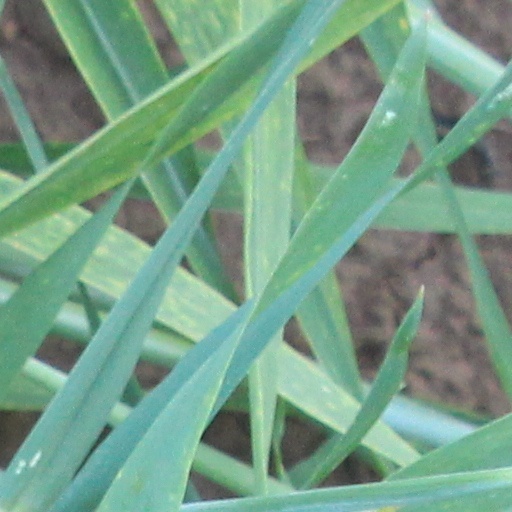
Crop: wheat